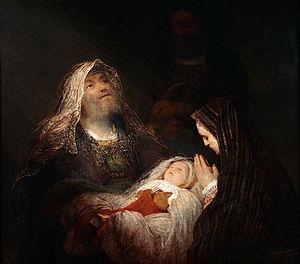
Mit Fried und Freud ich Fahr dahin (BWV 125), est une cantate religieuse de Johann Sebastian Bach composée à Leipzig et jouée la première fois le 2 février 1725, pour la fête de la Purification. La pièce a été jouée de nouveau à Leipzig dans la seconde moitié des années 1730.
Erfreute Zeit im neuen Bunde, est une cantate religieuse de Johann Sebastian Bach écrite à Leipzig en 1724.